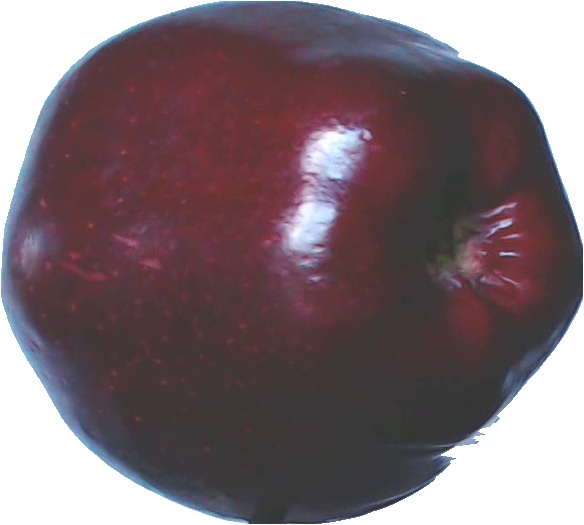
Label: apple_red_delicios_1